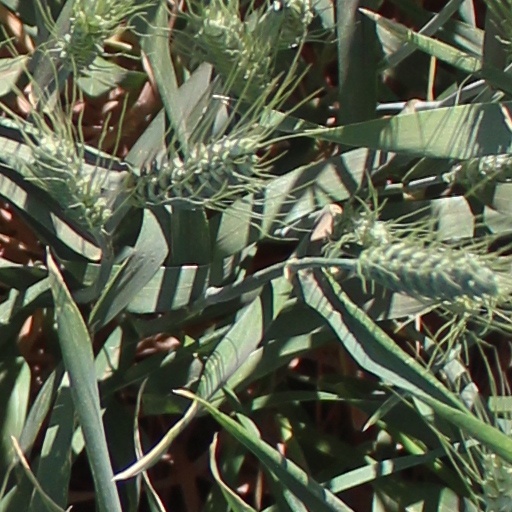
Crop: wheat